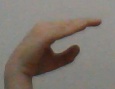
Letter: jeem